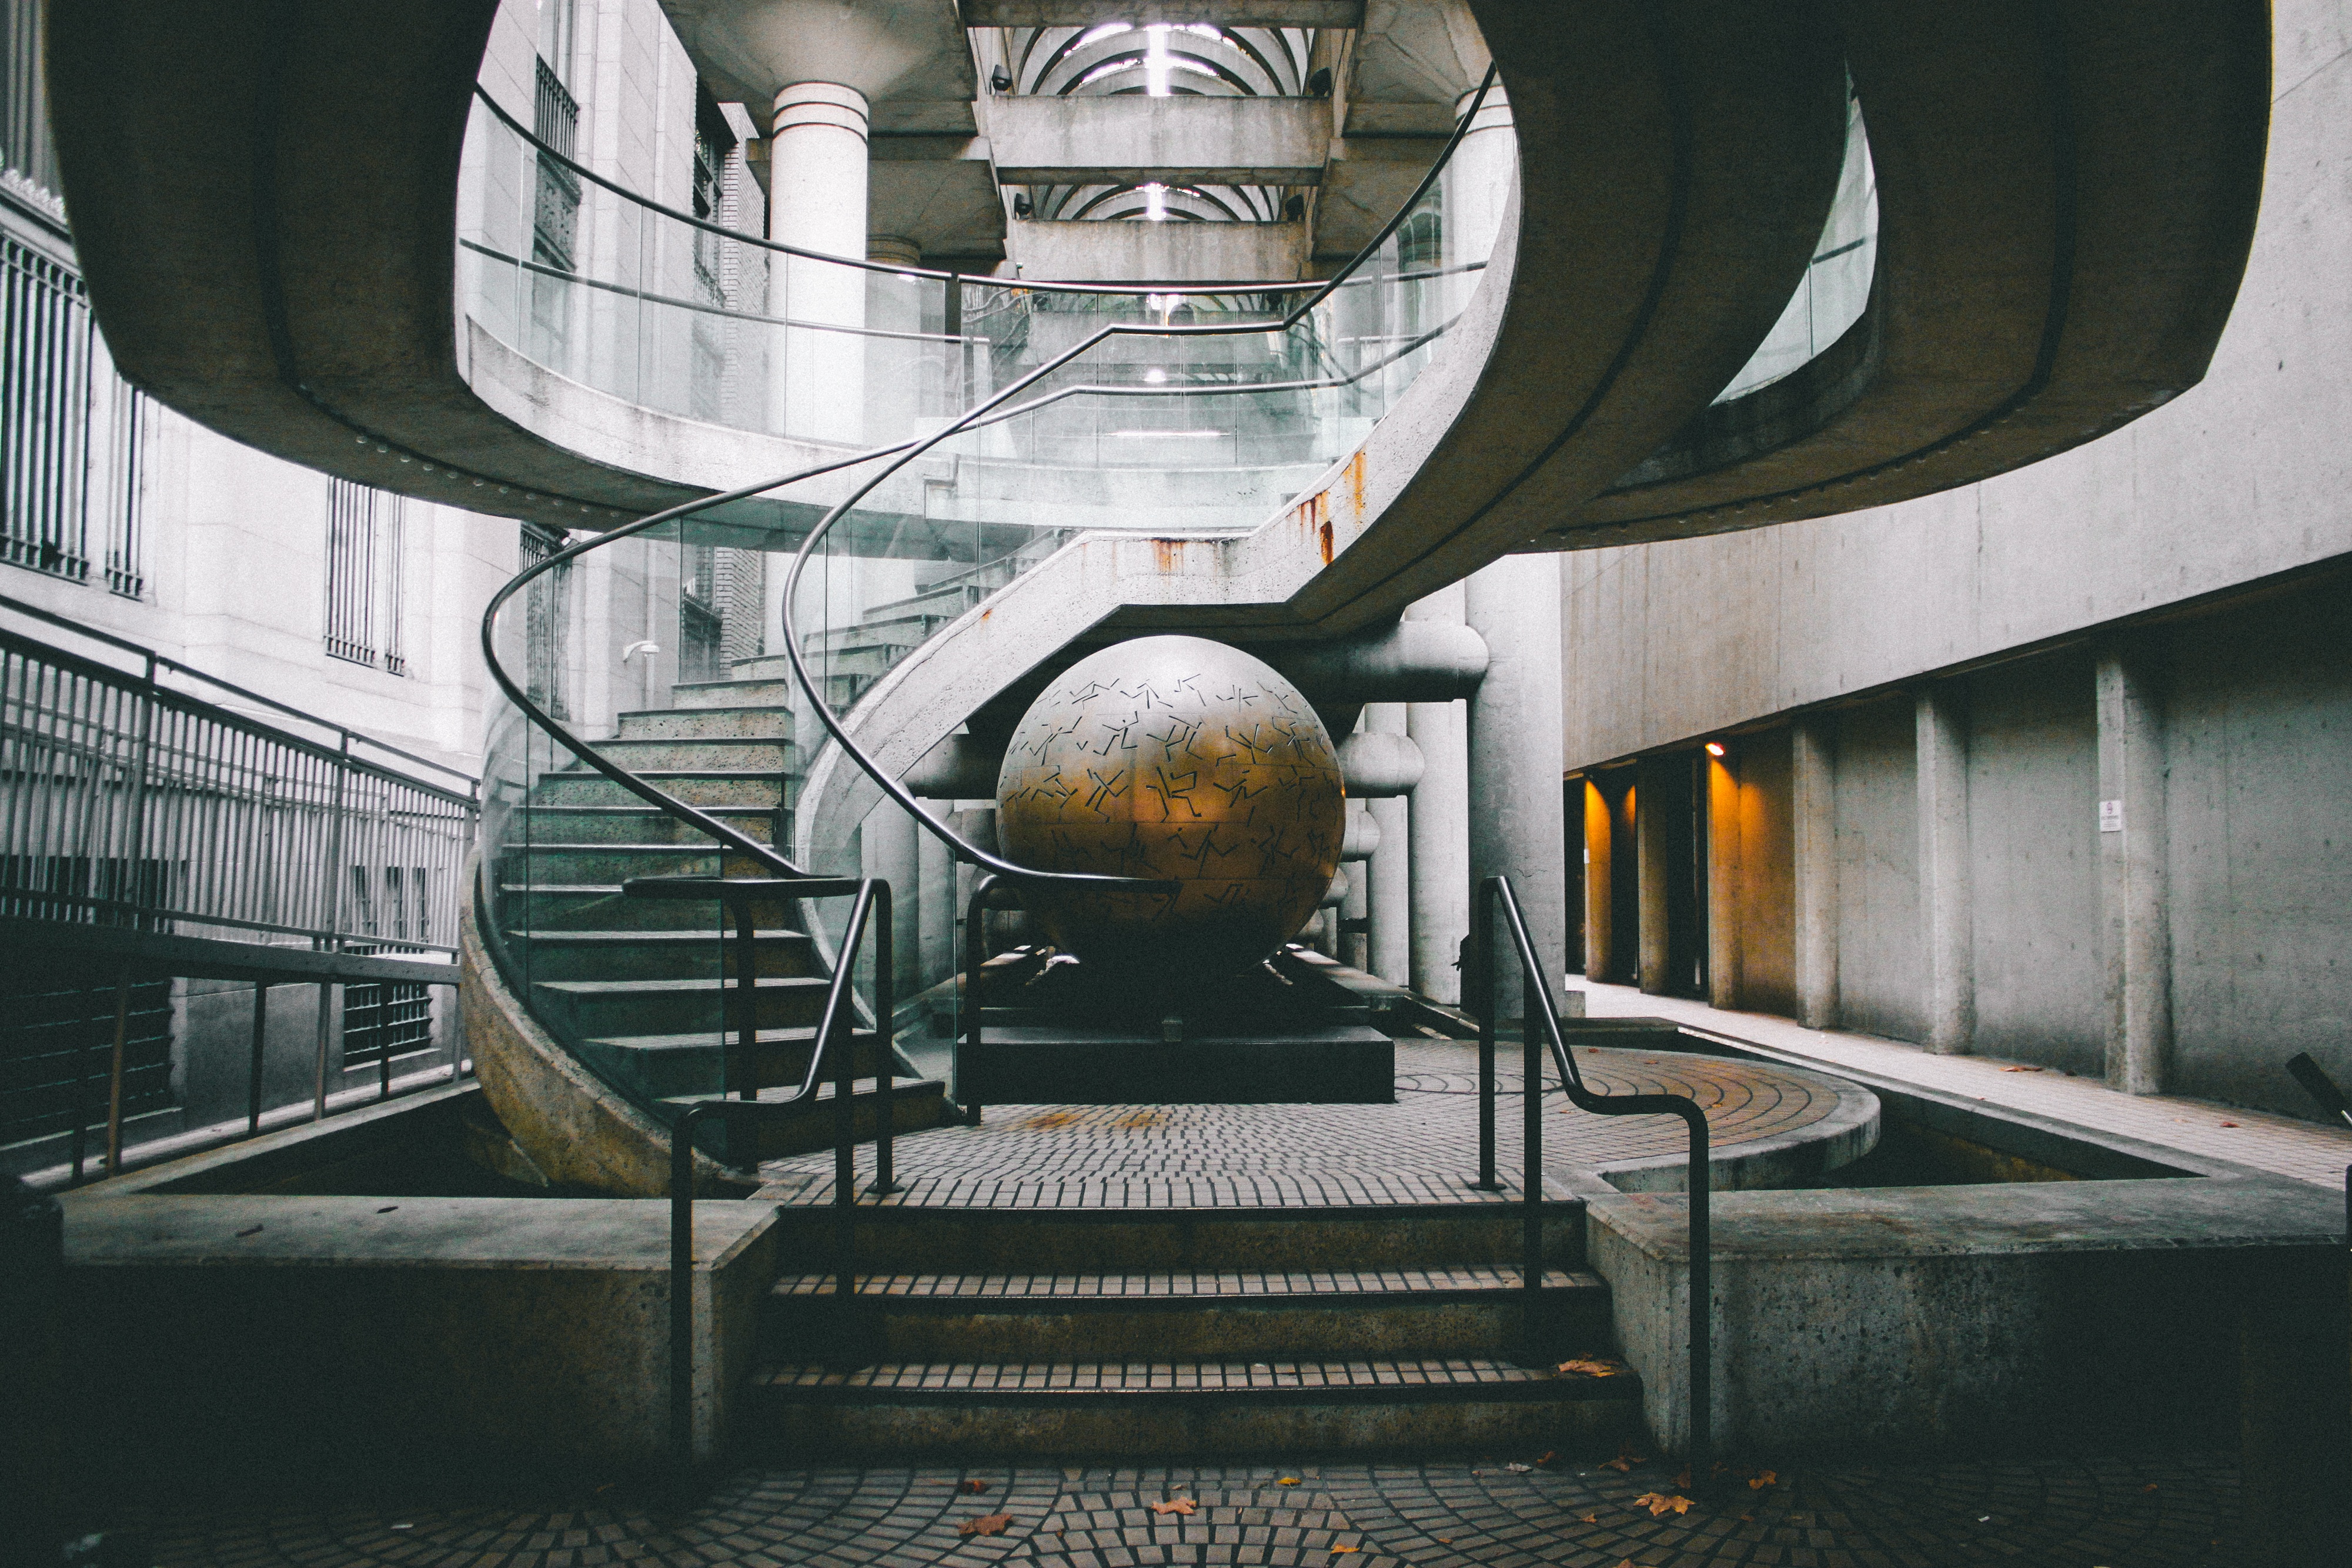
architecture, stair, steps, curve, sculpture, art, sphere, urban area